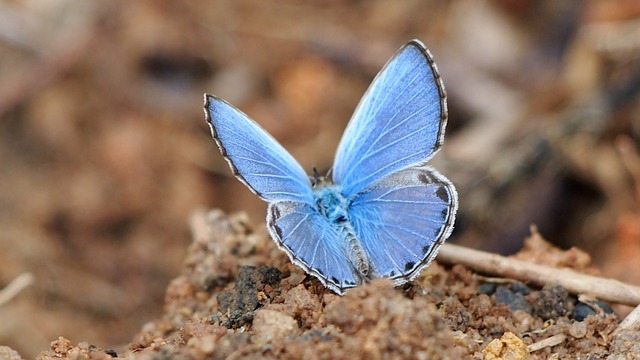
Label: butterfly